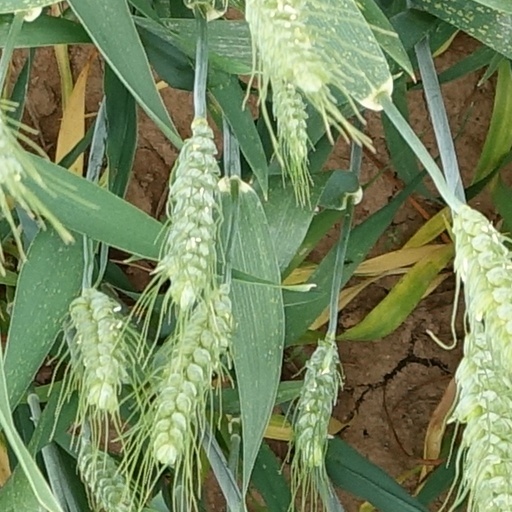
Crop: wheat